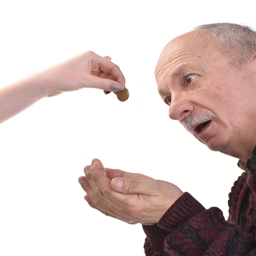
senior man begging for alms .